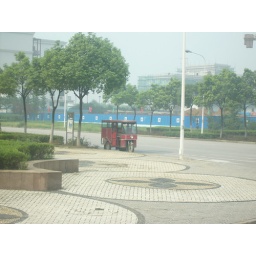
Funny little car thingy I saw as we rode by on the bus